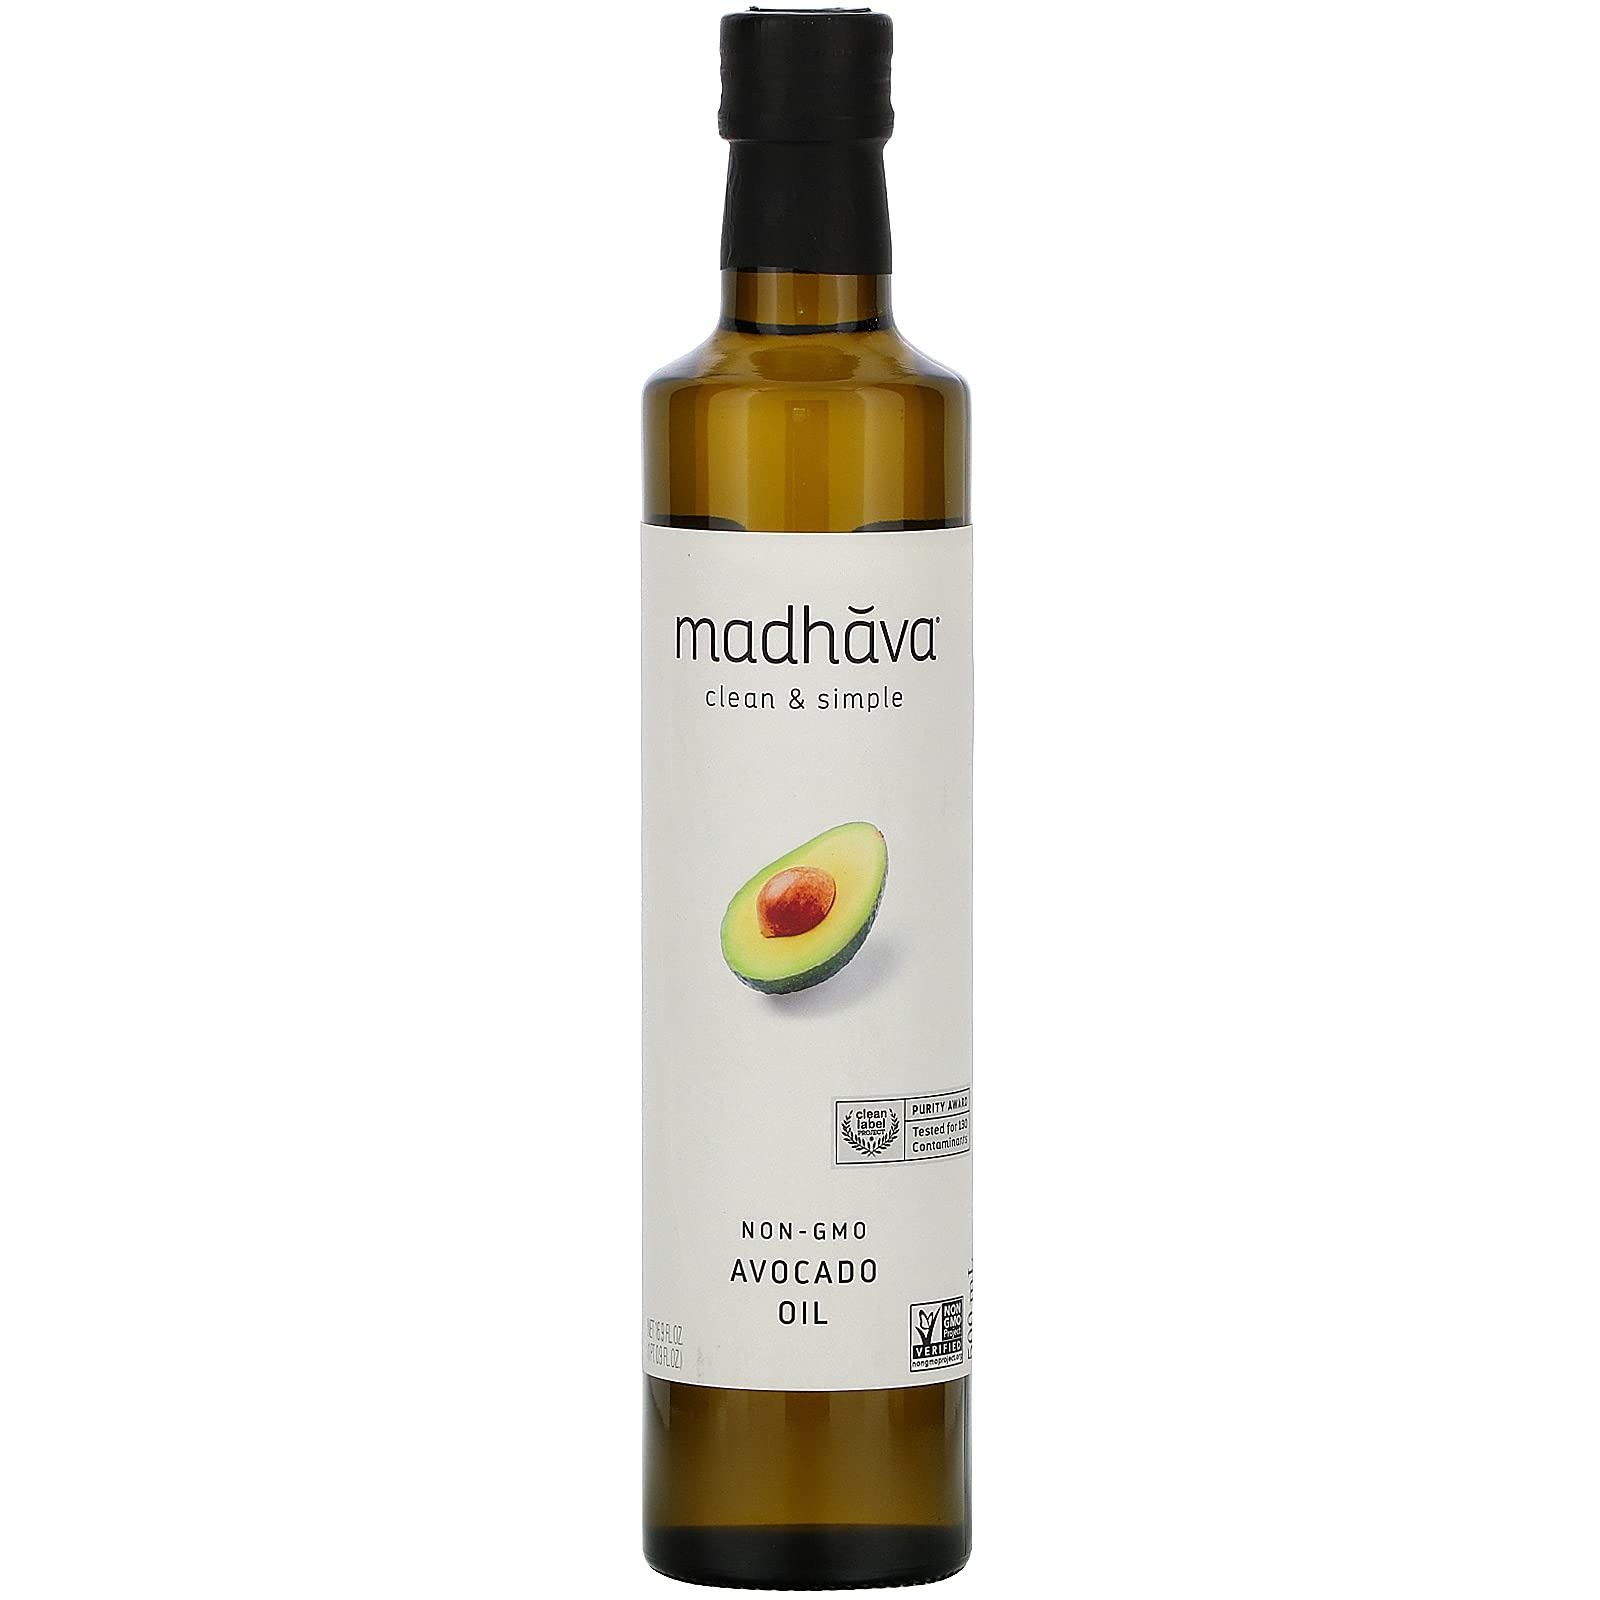
Item Name: Clean & Simple, Avocado Oil, 16.9 fl oz (500 ml), Madhava Natural Sweeteners
Bullet Point: Kosher
Value: 16.9
Unit: Fl Oz

Price: 13.99